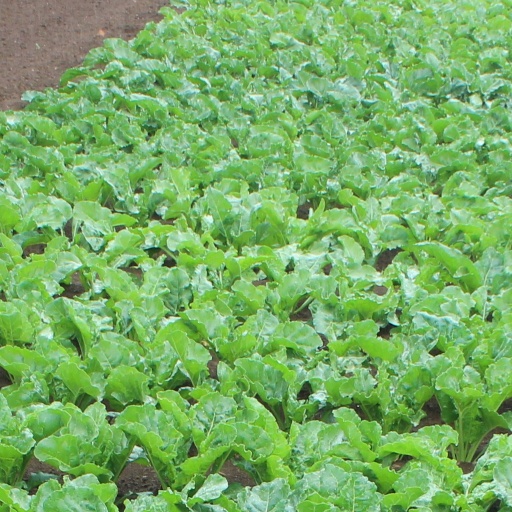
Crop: sugar beet